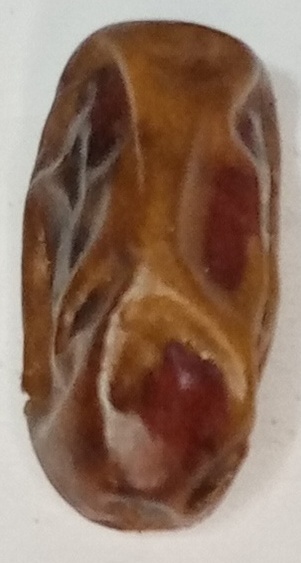
Variety: gajar
Size: small
Grade: grade-3